Foreign relations of Libya under Muammar Gaddafi

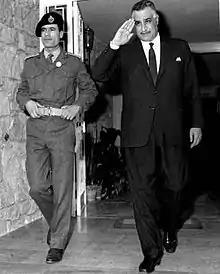
Colonel Gaddafi (left) with Egyptian President Gamal Abdel Nasser in 1969. Gaddafi moved Libya away from the West and sought Pan-Arabism and Pan-Africanism.

Beginning in 1969, Colonel Muammar Gaddafi determined Libya's foreign policy. His principal foreign policy goals were Arab unity, elimination of Israel, advancement of Islam, support for Palestinians, elimination of outside influence in the Middle East and Africa, and support for a range of "revolutionary" causes.